Rosevelt Colvin

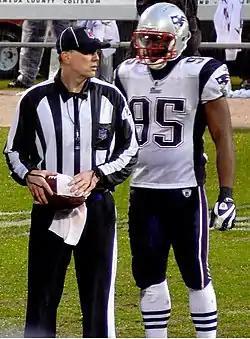
Colvin with official John Parry in 2008

Rosevelt Colvin, III (born September 5, 1977) is an American former professional football player who was a linebacker in the National Football League (NFL). He played college football for the Purdue Boilermakers and was selected by the Chicago Bears in the fourth round of the 1999 NFL draft.